Putham Pudhu Kaalai

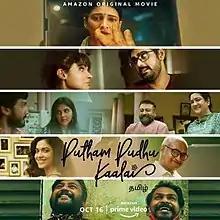
Release poster

Putham Pudhu Kaalai is a 2020 Indian Tamil-language anthology film, consisting of five short film segments, directed by Sudha Kongara, Gautham Vasudev Menon, Suhasini Maniratnam, Rajiv Menon, and Karthik Subbaraj. The film features an ensemble cast of Jayaram, Kalidas Jayaram, Shruti Haasan, Kalyani Priyadarshan, Andrea Jeremiah, Bobby Simha, M. S. Bhaskar, Ritu Varma, Urvashi, Suhasini Maniratnam, Anu Haasan, Kathadi Ramamurthy, Komalam Charuhasan, Gurucharan C, Leela Samson, Sharath Ravi and Vettai Muthukumar among others. The film was entirely shot during the COVID-19 pandemic in India and was set against the backdrop of the country's 21-day lockdown in March 2020. The film was released on Amazon Prime Video on 16 October 2020. A sequel titled "Putham Pudhu Kaalai Vidiyaadhaa" was released in 2022.